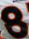
Number: 8